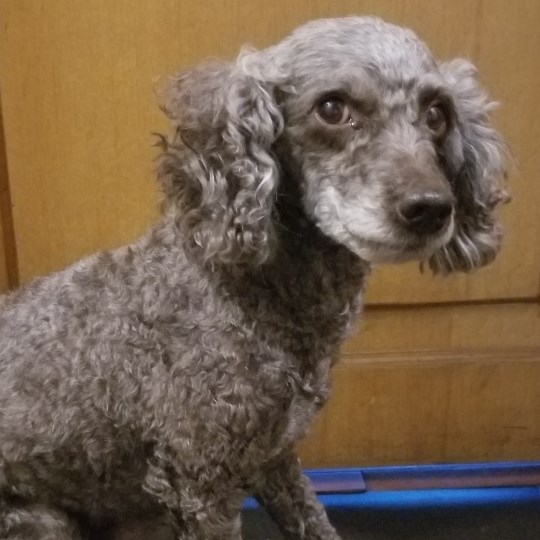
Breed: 2925-n000114-toy_poodle